Holiest sites in Shia Islam

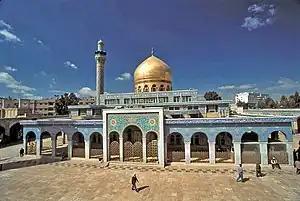
Sayyidah Zaynab Mosque in Damascus

The Al-Sahlah Mosque in Kufa, Iraq is said to be the future home of the Twelfth Shia imam, Muhammad al-Mahdi.